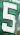
Number: 5